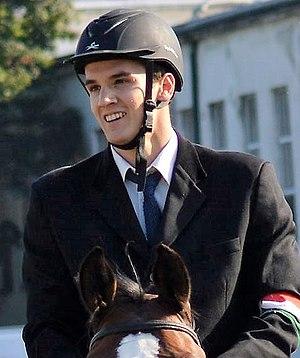
Bence Demeter est un pentathlonien hongrois.